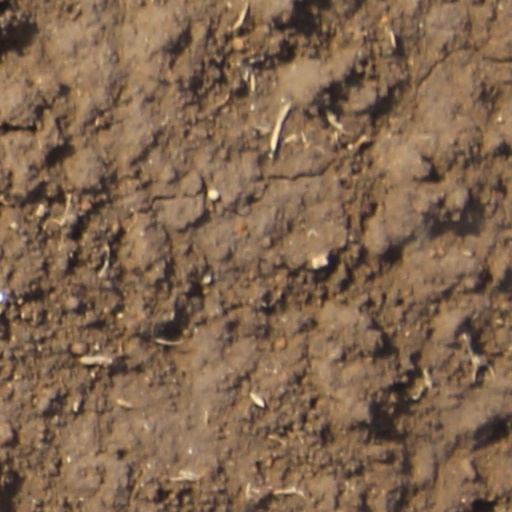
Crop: wheat